Zashchitnaya Bay

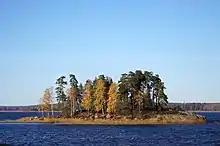
An island in the Monrepos Park

Zashchitnaya Bay is the northernmost part of Vyborg Bay. It is located adjacent to the city of Vyborg, Leningrad Oblast, Russia. Vyborg Bay is part of the Gulf of Finland in the Baltic Sea. The Castle of Vyborg and the Monrepos Park face Zashchitnaya Bay. The old Saimaa Canal (opened in 1856), as well as the new one, connect Zashchitnaya Bay with Lake Saimaa in Finland.